Submission (novel)

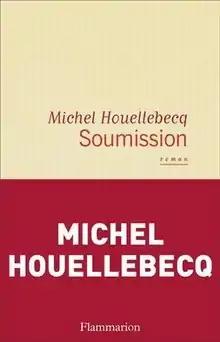
First edition cover

Submission is a novel by French writer Michel Houellebecq. The French edition of the book was published on 7 January 2015 by Flammarion, with German ("Unterwerfung") and Italian ("Sottomissione") translations also published in January. The book instantly became a bestseller in France, Germany and Italy. The English edition of the book, translated by Lorin Stein, was published on 10 September 2015.